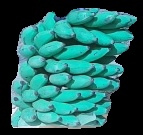
Variety: elakki-bale
Grade: grade3